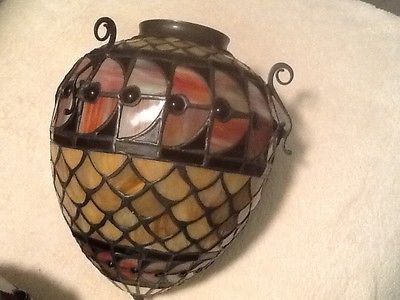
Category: lamp